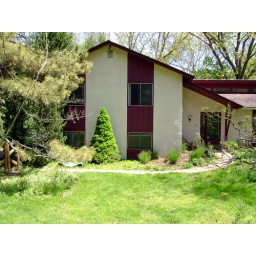
Before the plants bloom around the house